Royal Observatory, Greenwich

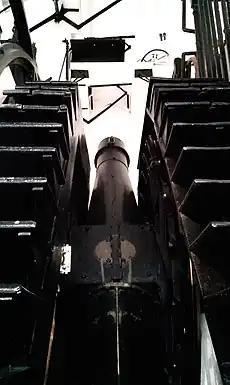
The Airy Transit Circle at the Royal Observatory, Greenwich, used for over a century (1851–1953) as the reference point when charting the heavens and determining times, thus earning for it the epithet "the centre of time and space"

When the observatory was founded in 1675, one of the best star catalogues was Tycho Brahe's 1000-star catalogue from 1598. However, this catalogue was not accurate enough to determine longitudes. One of Flamsteed's first orders of business was creating more accurate charts suitable for this purpose.